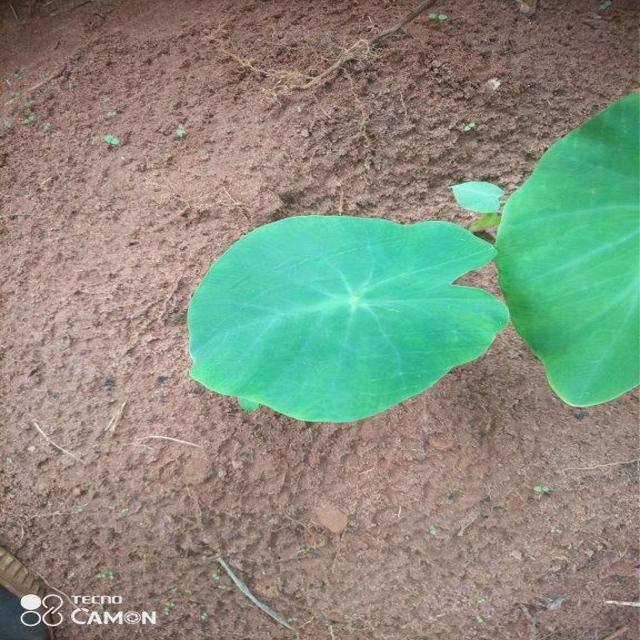
Label: Healthy